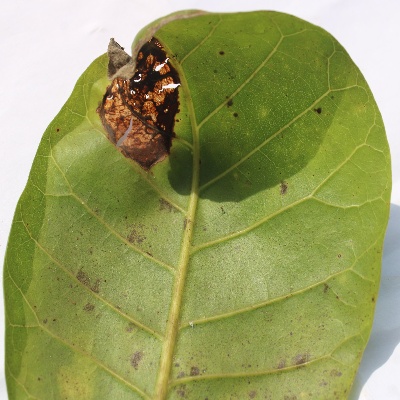
Crop: Cashew
Condition: anthracnose